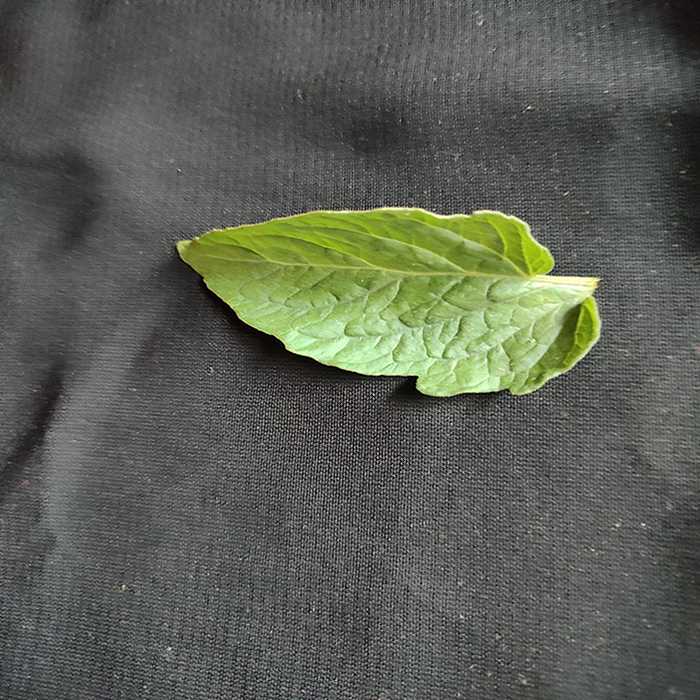
Plant: Tomato
Label: Tomato Fresh leaf